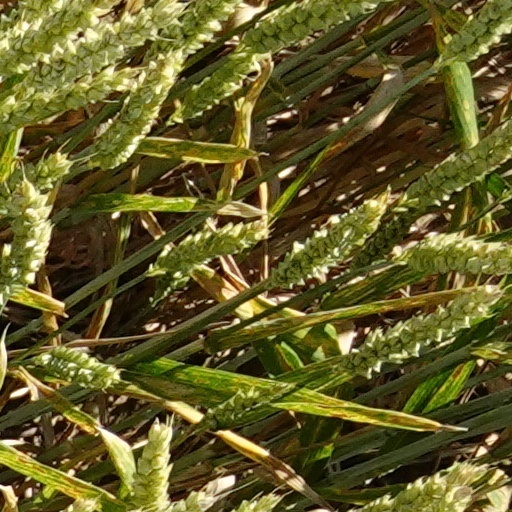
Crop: wheat